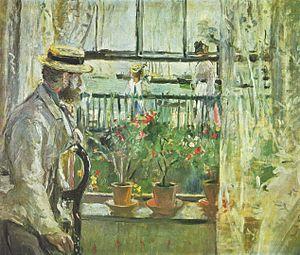
L'île de Wight est une île de la Manche, séparée du littoral anglais par le Solent, un détroit d'une largeur variant de 1,3 km à 4,9 km. Autorité unitaire du Royaume-Uni dont la capitale administrative est Newport, elle a une histoire riche marquée par une brève indépendance au XVᵉ siècle.
Berthe Marie Pauline Morisot, née le 14 janvier 1841 à Bourges et morte le 2 mars 1895 à Paris 16ᵉ, est une artiste peintre française, membre fondateur et doyenne du mouvement d'avant-garde que fut l'Impressionnisme.